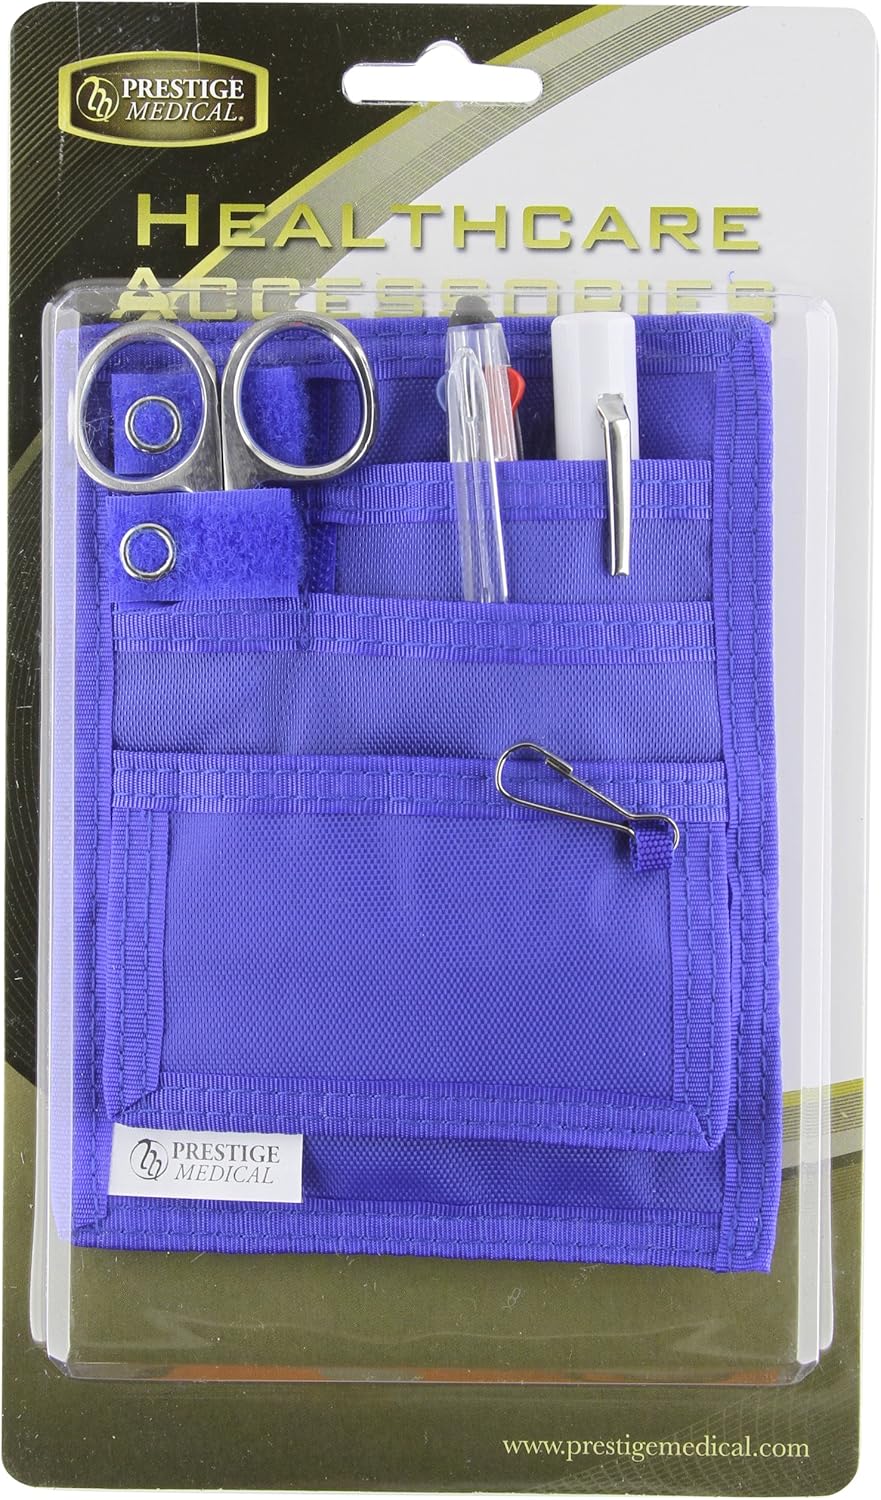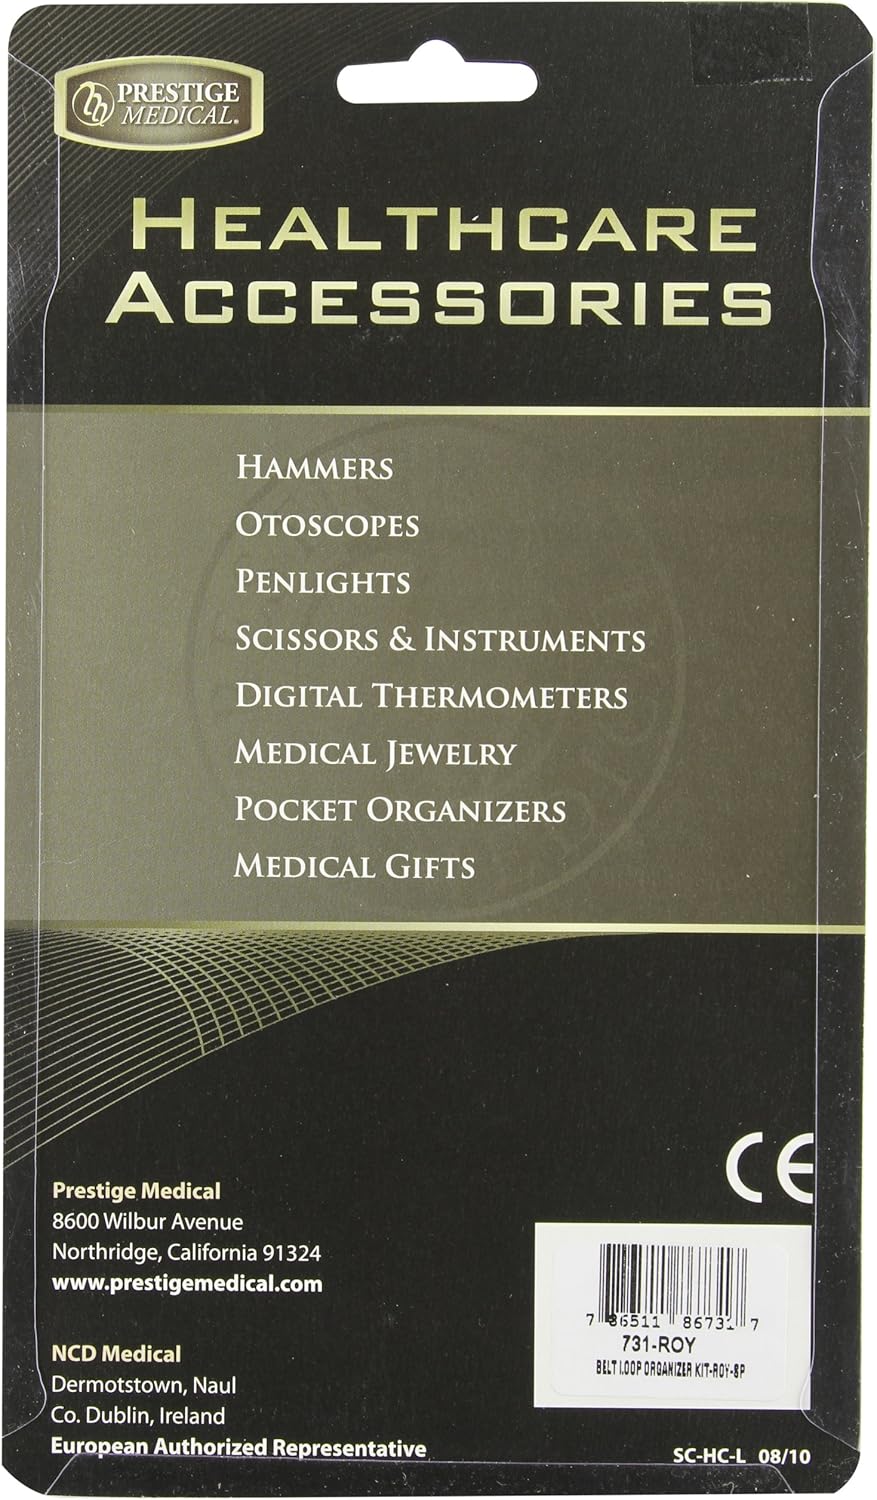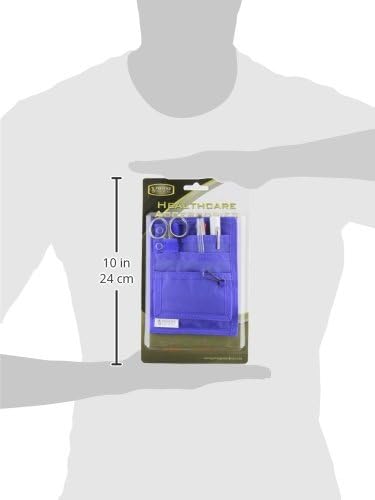
Prestige Medical Belt Loop Organizer Kit, Royal
Category: Health & Personal Care
Belt Loop Organizer Kit. This nylon organizer features four front pockets, including a "Hook-and-Loop" closure coin pocket, key chain clip and matching color tabs to secure instruments. Belt loop on the back fits most belts. Kit Includes: 5.5" Lister bandage scissor (model 53), disposable penlight (model 210), and four-color chart pen (model 444).
Features: 100% Nylon | Imported | Royal Blue Belt Loop Organizer Kit | Features four front pockets, including a "Hook-and-Loop" closure coin pocket, key chain clip and matching color tabs to secure instruments | Belt loop on the back fits most belts | Kit Includes: 5.5" Lister bandage scissor (model 53), disposable penlight (model 210), and four-color chart pen (model 444).